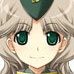
Portrait style: Anime Portrait